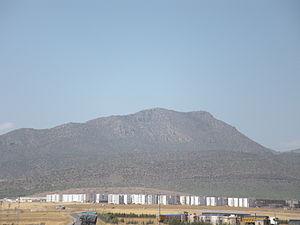
Le parc national de Belezma est un parc national algérien, situé dans la wilaya de Batna, au nord-est de l'Algérie.